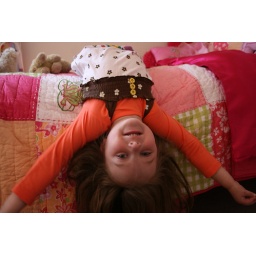
Eliana shows off her new big girl bed and big girl clothes for spring. At home in Lakewood, CO.